Dodge Challenger

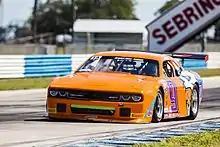
2017 Trans Am TA class Challenger at Sebring

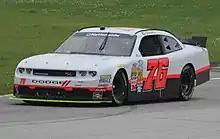
NASCAR Nationwide Series Challenger at Road America in 2014

The Challenger was introduced to the SCCA Trans Am Series in 1970. Two factory-backed cars were prepared by Ray Caldwell's Autodynamics and driven by Sam Posey and Tony Adamowicz. The No.77 car was built at Autodynamics from a street Challenger T/A taken from a local dealer showroom. The No.76 chassis arrived mid-season from Dan Gurney's All-American Racers and was completed by Autodynamics.